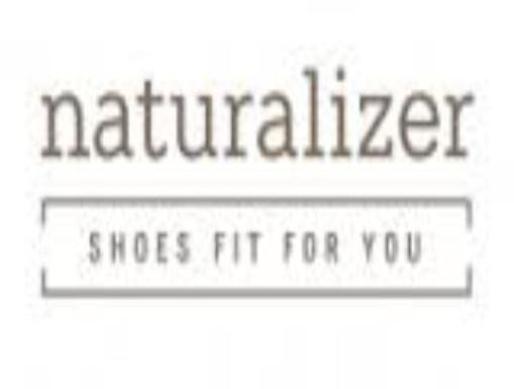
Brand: naturalizer-1
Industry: Clothes